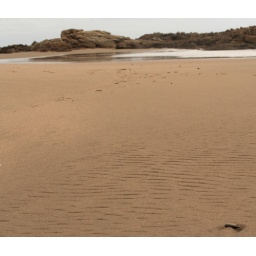
rock in sand